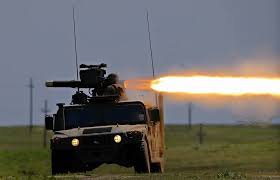
Label: T-90